Ferenc Kiss (actor)

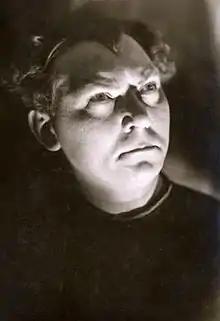

Ferenc Kiss (16 April 1892 – 13 August 1978) was a Hungarian actor. He appeared in more than fifty films from 1921 to 1977.